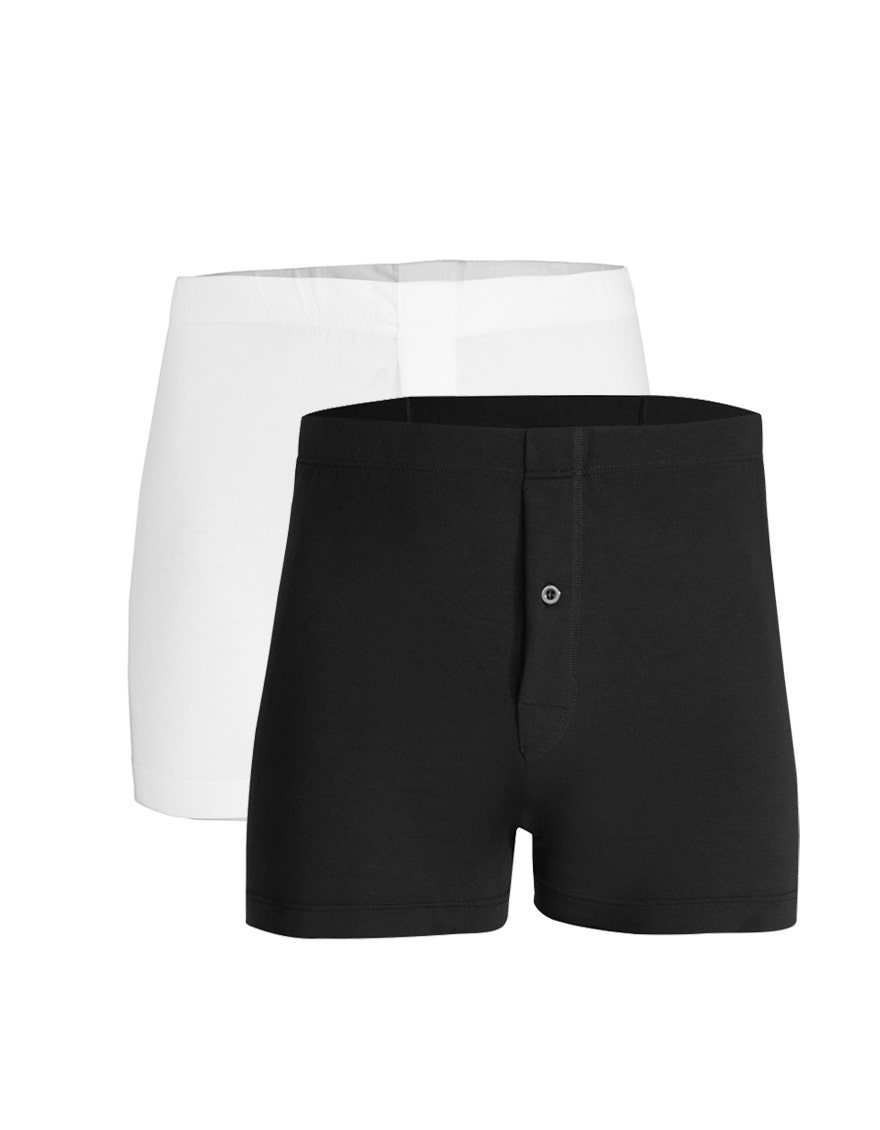
black two pack boxer brief